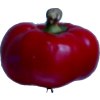
Label: red_pepper